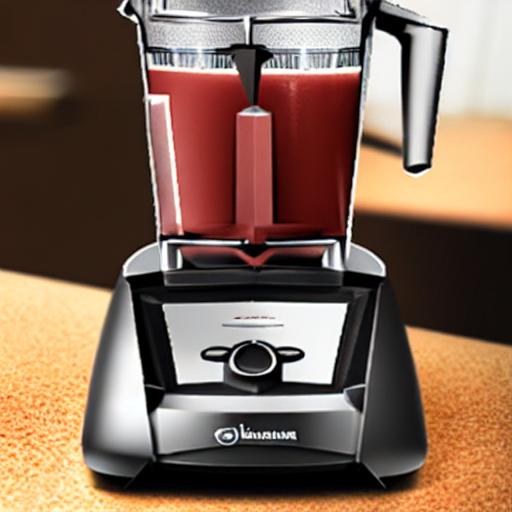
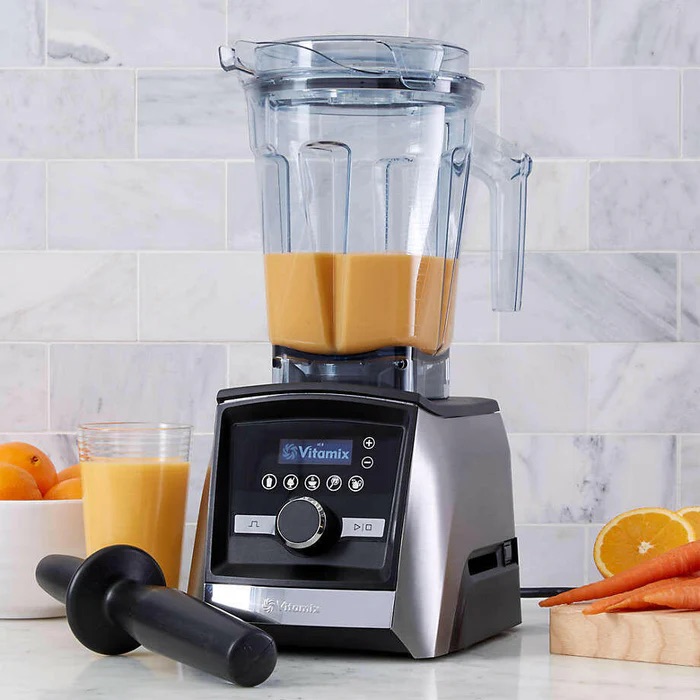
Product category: items_blender
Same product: no